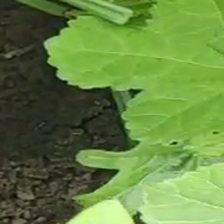
Weed species: Little_Mallow(Malva parviflora)